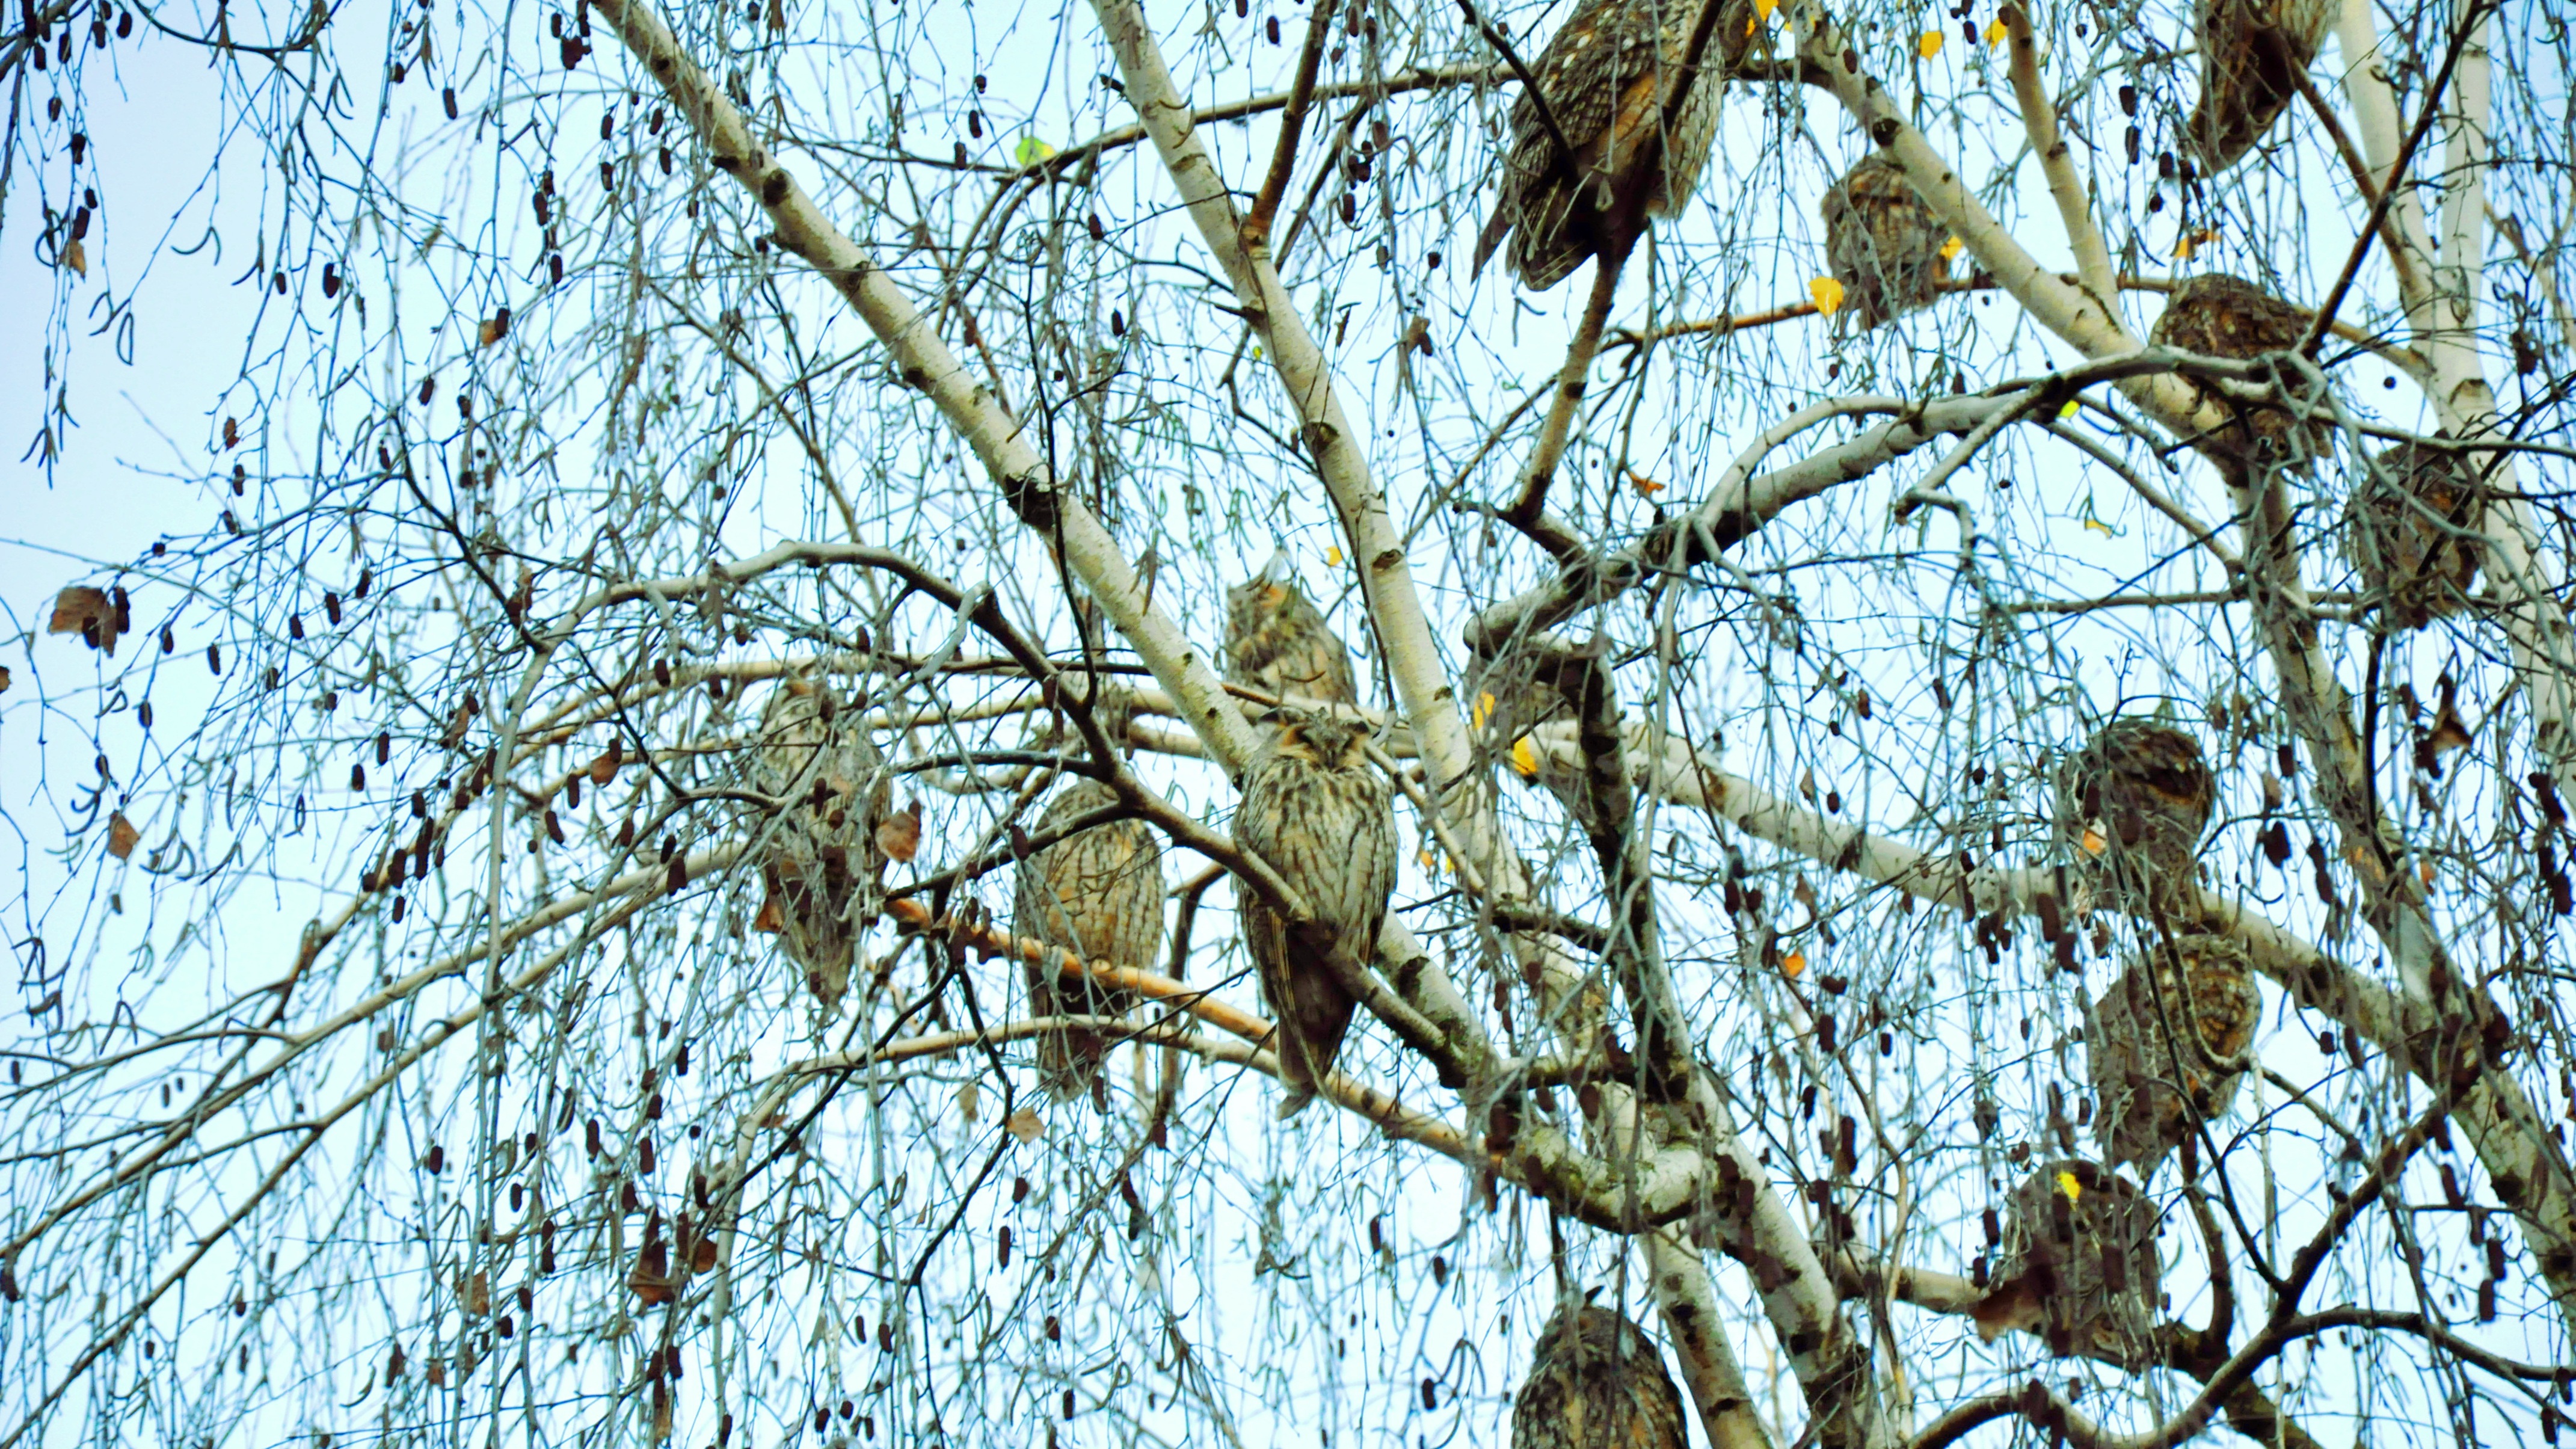
tree, nature, branch, snow, winter, bird, plant, leaf, flower, spring, owl, season, twig, trees, birds, woodland, woody plant